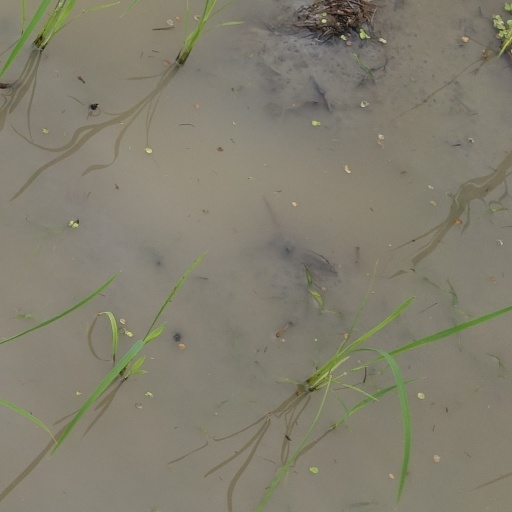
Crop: rice